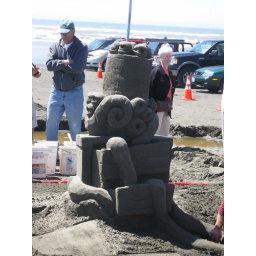
Ocean Shores Sand castle building festival 2008. Happens in Late July